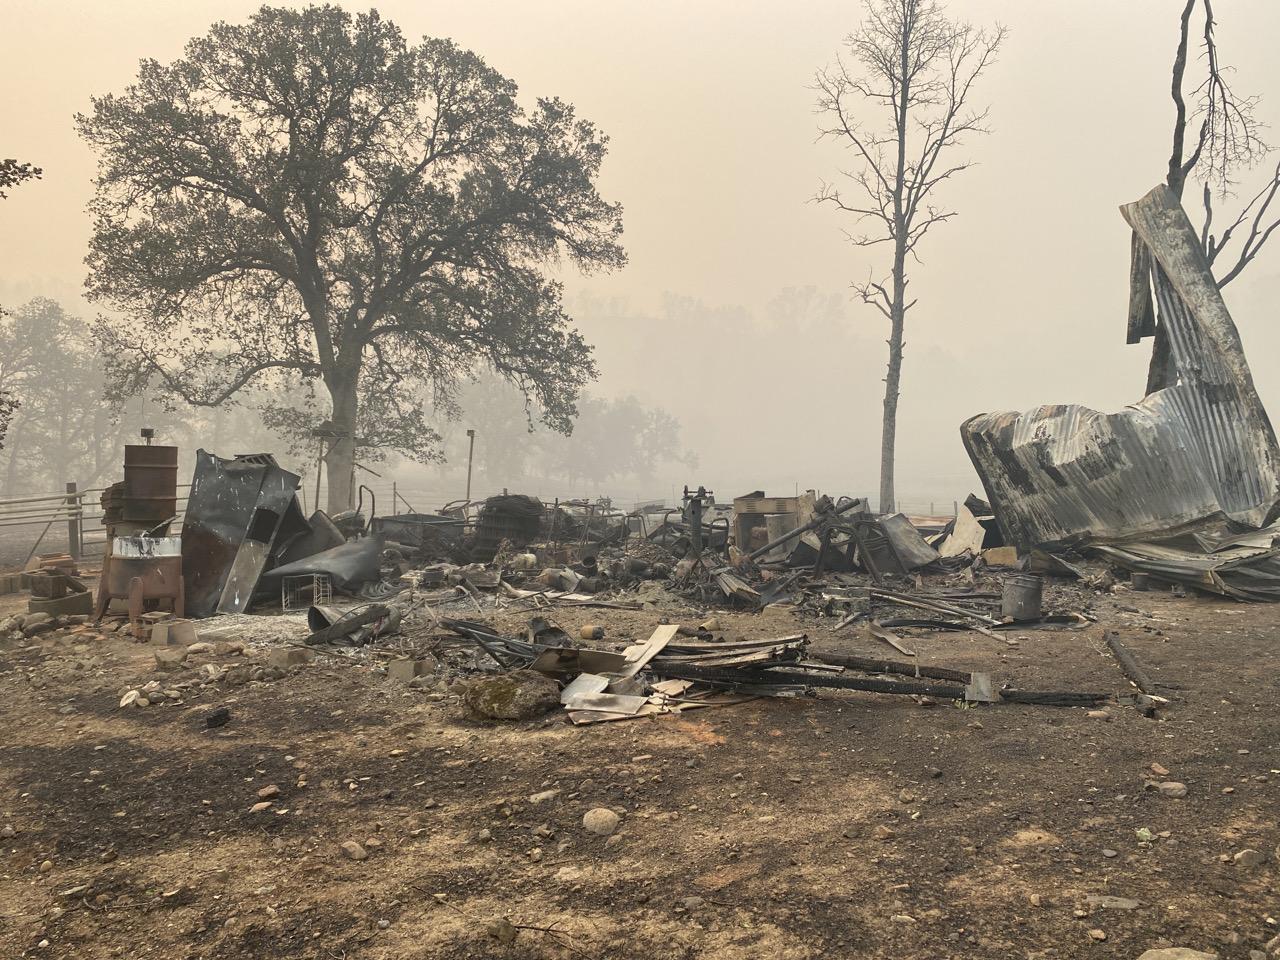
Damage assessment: destroyed